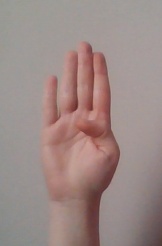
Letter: kaaf